Transport in London

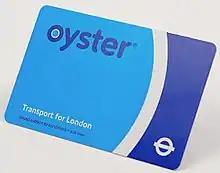
The TfL Oyster card electronic ticket

Unlike the Underground, which is a single system owned and operated by Transport for London, National Rail lines in and around London are run by a number of separate train operating companies (TOCs) under contract with the Department for Transport. This results from the privatisation of British Rail in the 1990s which split the former state railway operator British Rail into a number of smaller franchises in order to increase competition and allow railways to operate in a free market. This structure has now been abandoned in favour of operating contracts, for which the commercial risk is taken by the government. The former franchises were abolished in September 2020.